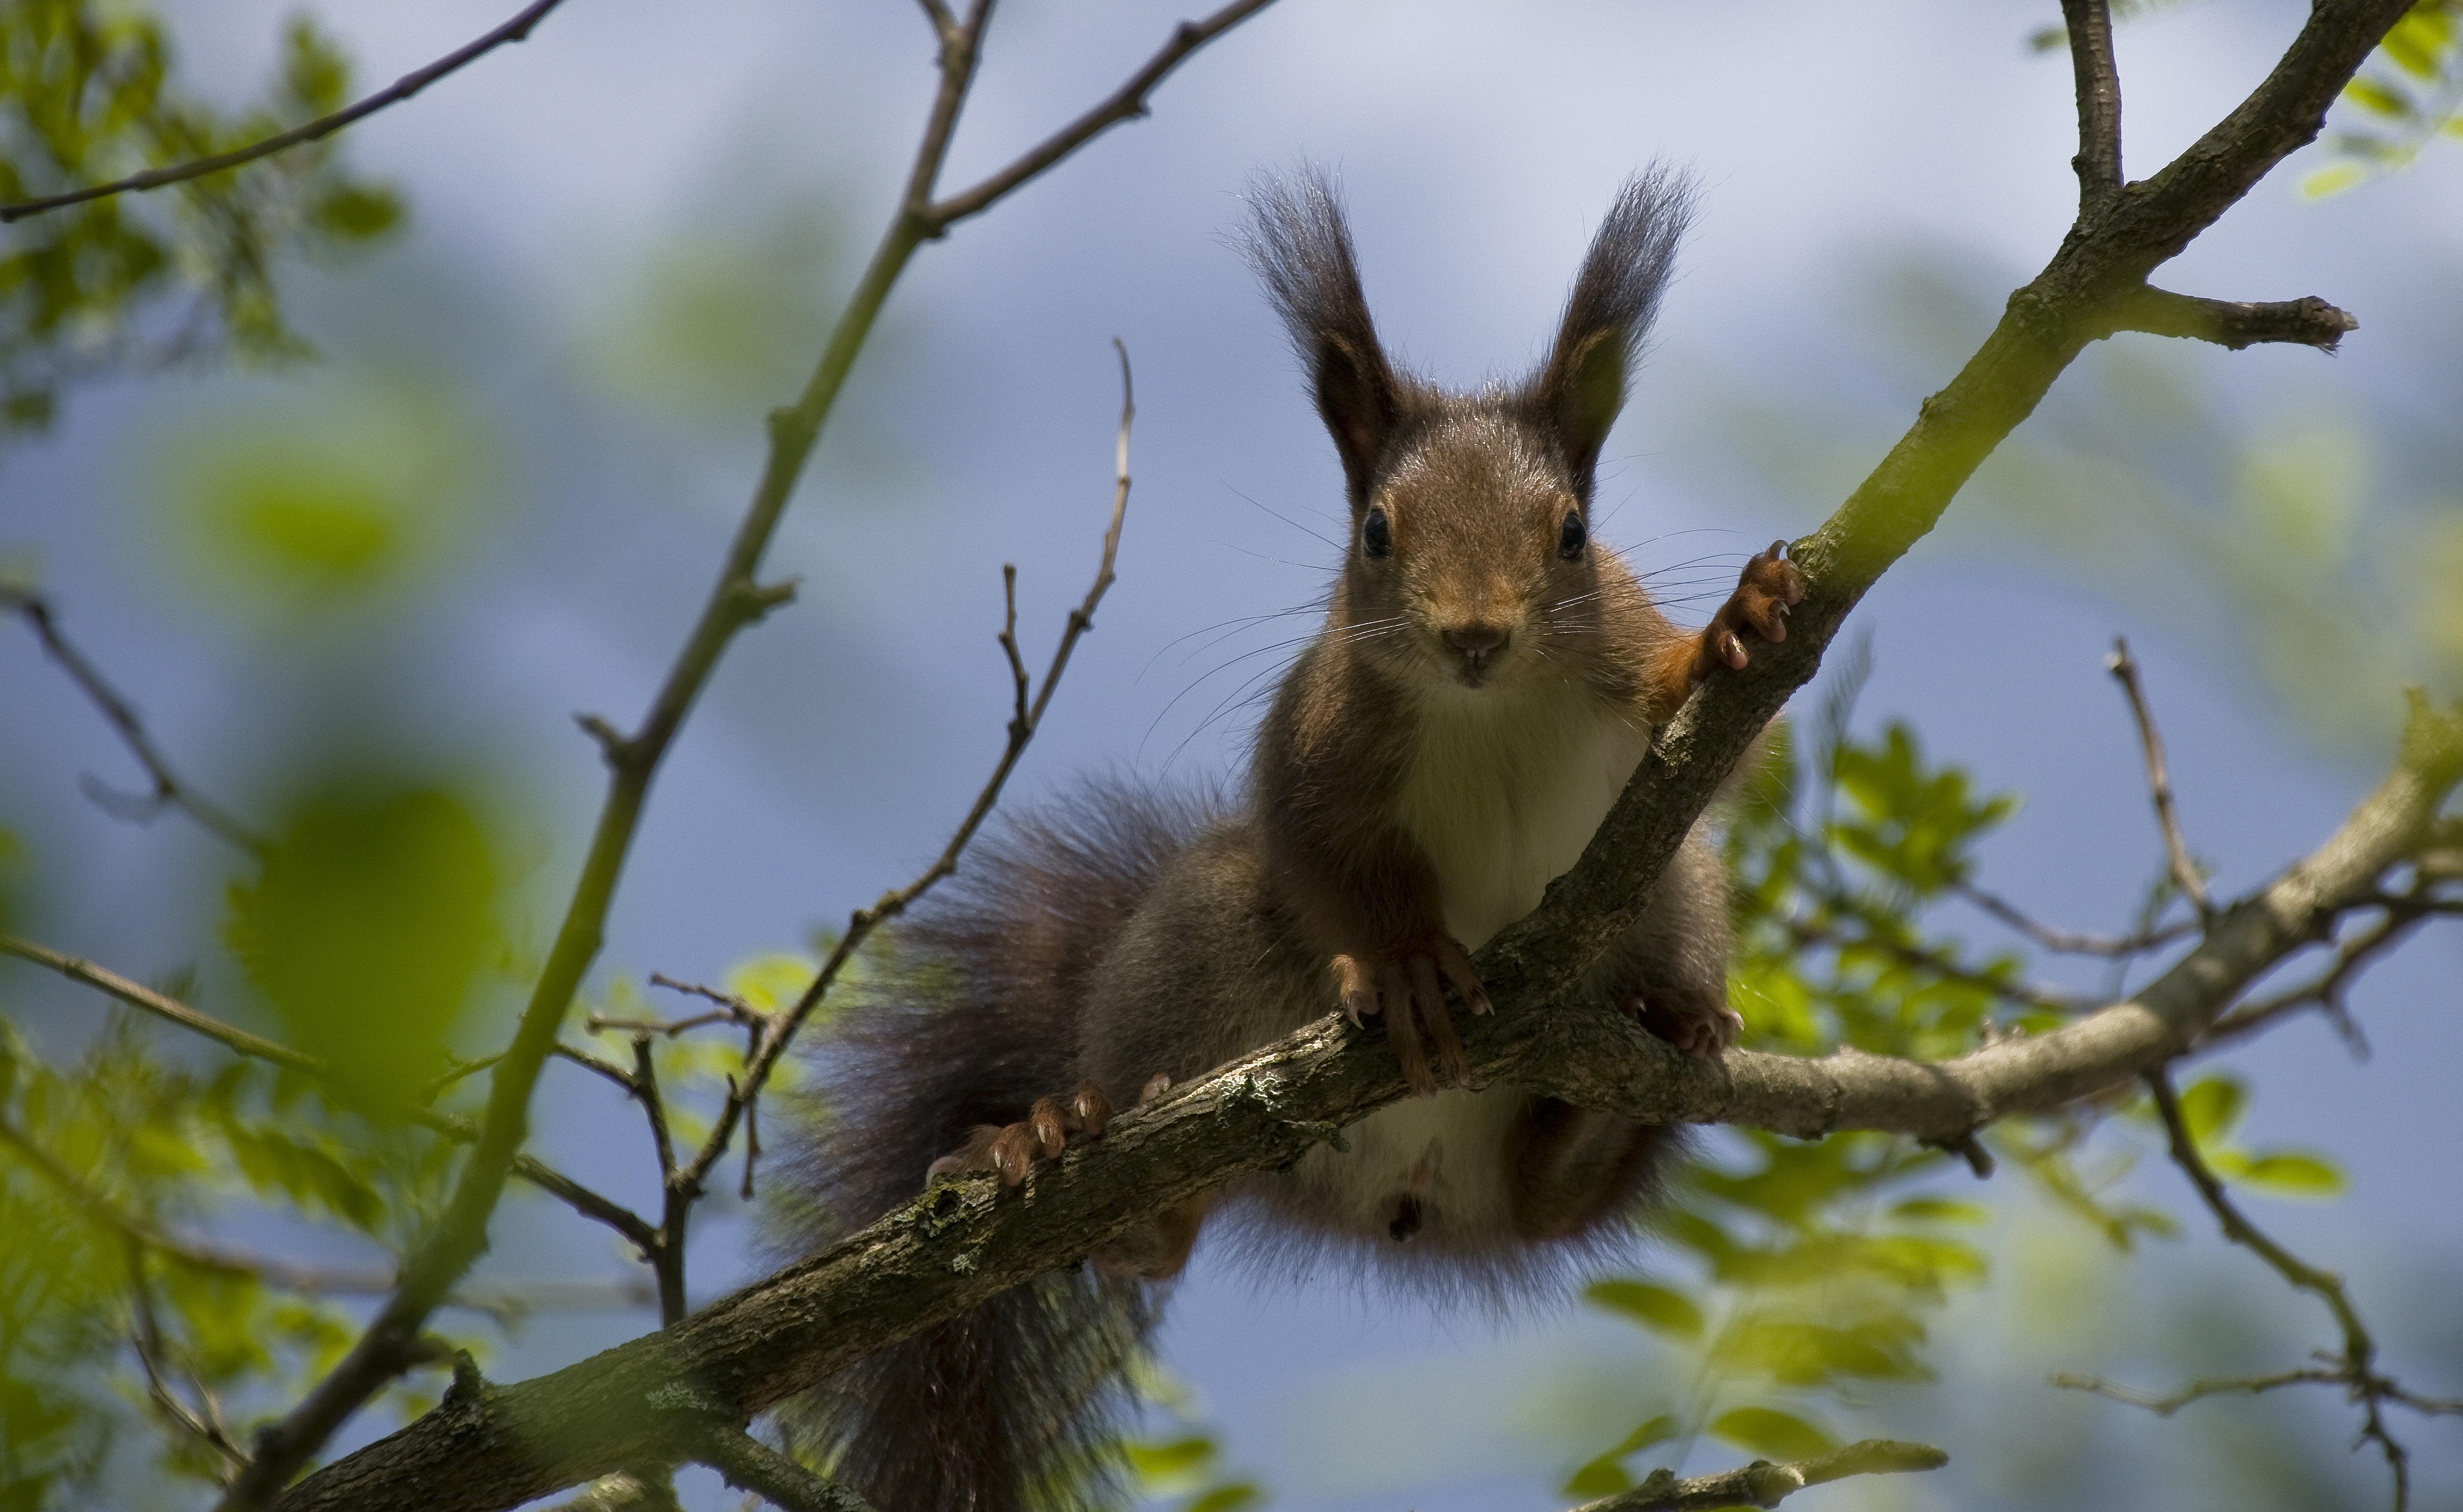
nature, branch, bird, flower, wildlife, spring, squirrel, fauna, vertebrate, verifiable kitten, nest robbers